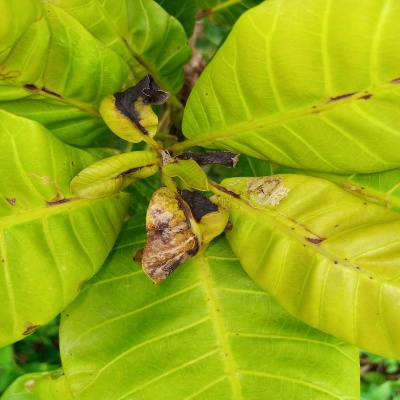
Crop: Cashew
Condition: leaf miner